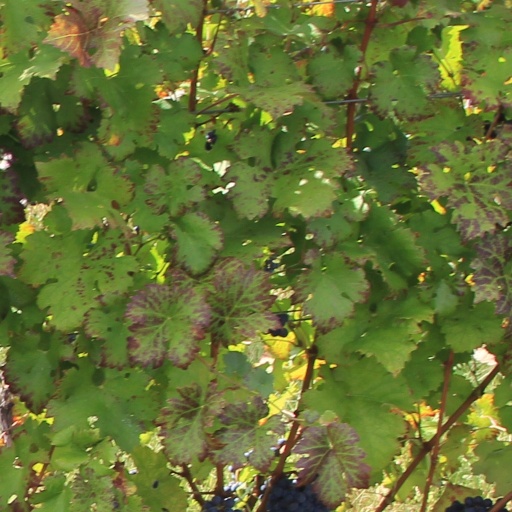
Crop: grape